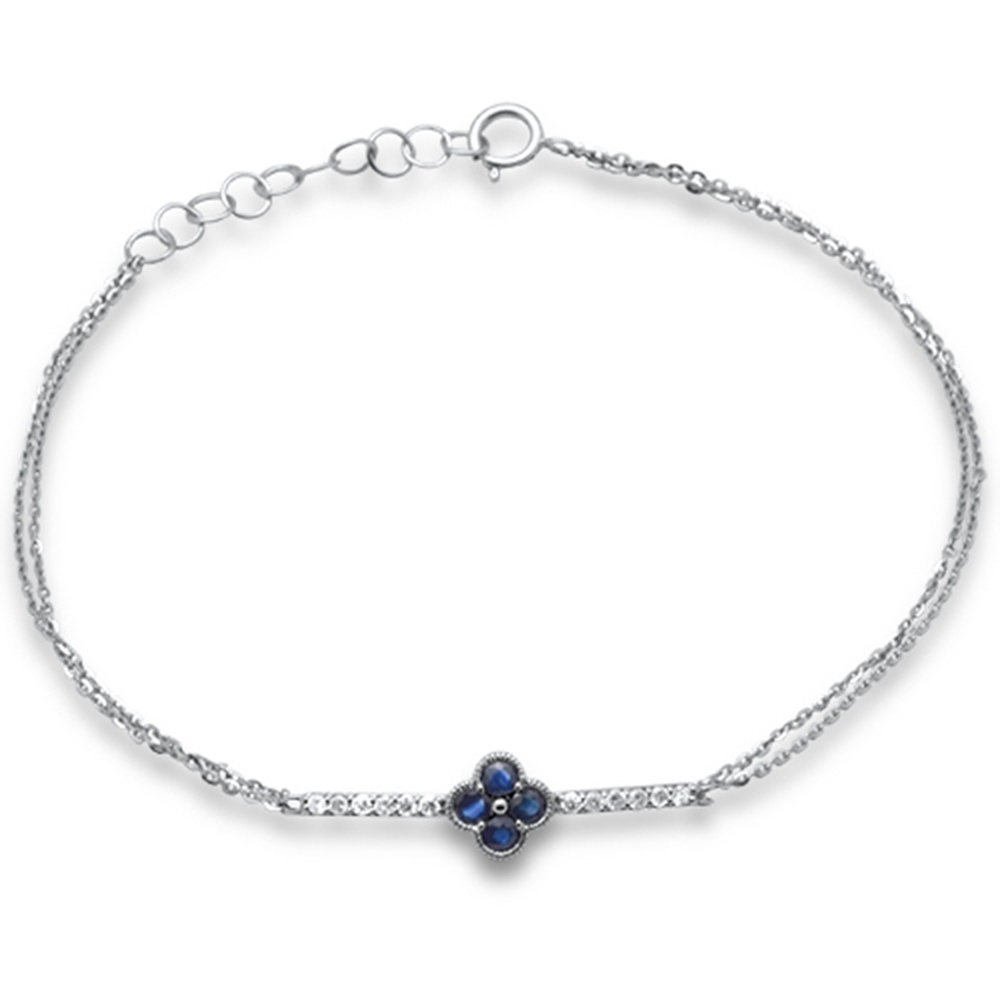
.33ct G SI 14K White Gold Diamond & Blue Sapphire Gemstones Chain Bracelet 7.25" Long
Product Code: DBA-9816-1 Metal Type: 14K White Gold Diamond Carat Weight: .12ct Diamonds & .21ct Blue Sapphires Stone Count: 12 Round Diamonds & 4 Blue Sapphires Color: G-H Clarity: SI1-SI2 Gram Weight: 1.46 Grams Measurements: 1.00" Side ways Additional Information: 7.25" Long
Brand: BR402706W14SA1-Y25
Category: Apparel & Accessories > Jewelry > Bracelets